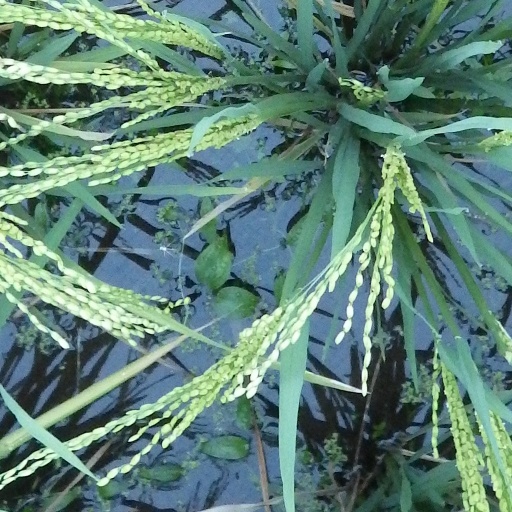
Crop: rice